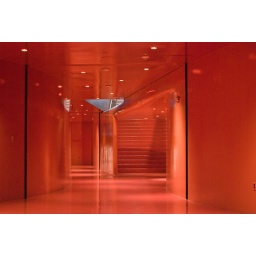
This floor of meeting rooms was entirely in red in the hallways. Seattle Library (primary architects: Kolhaus &amp;amp; Ramos)